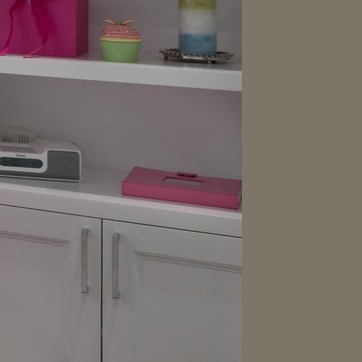
Material: paper